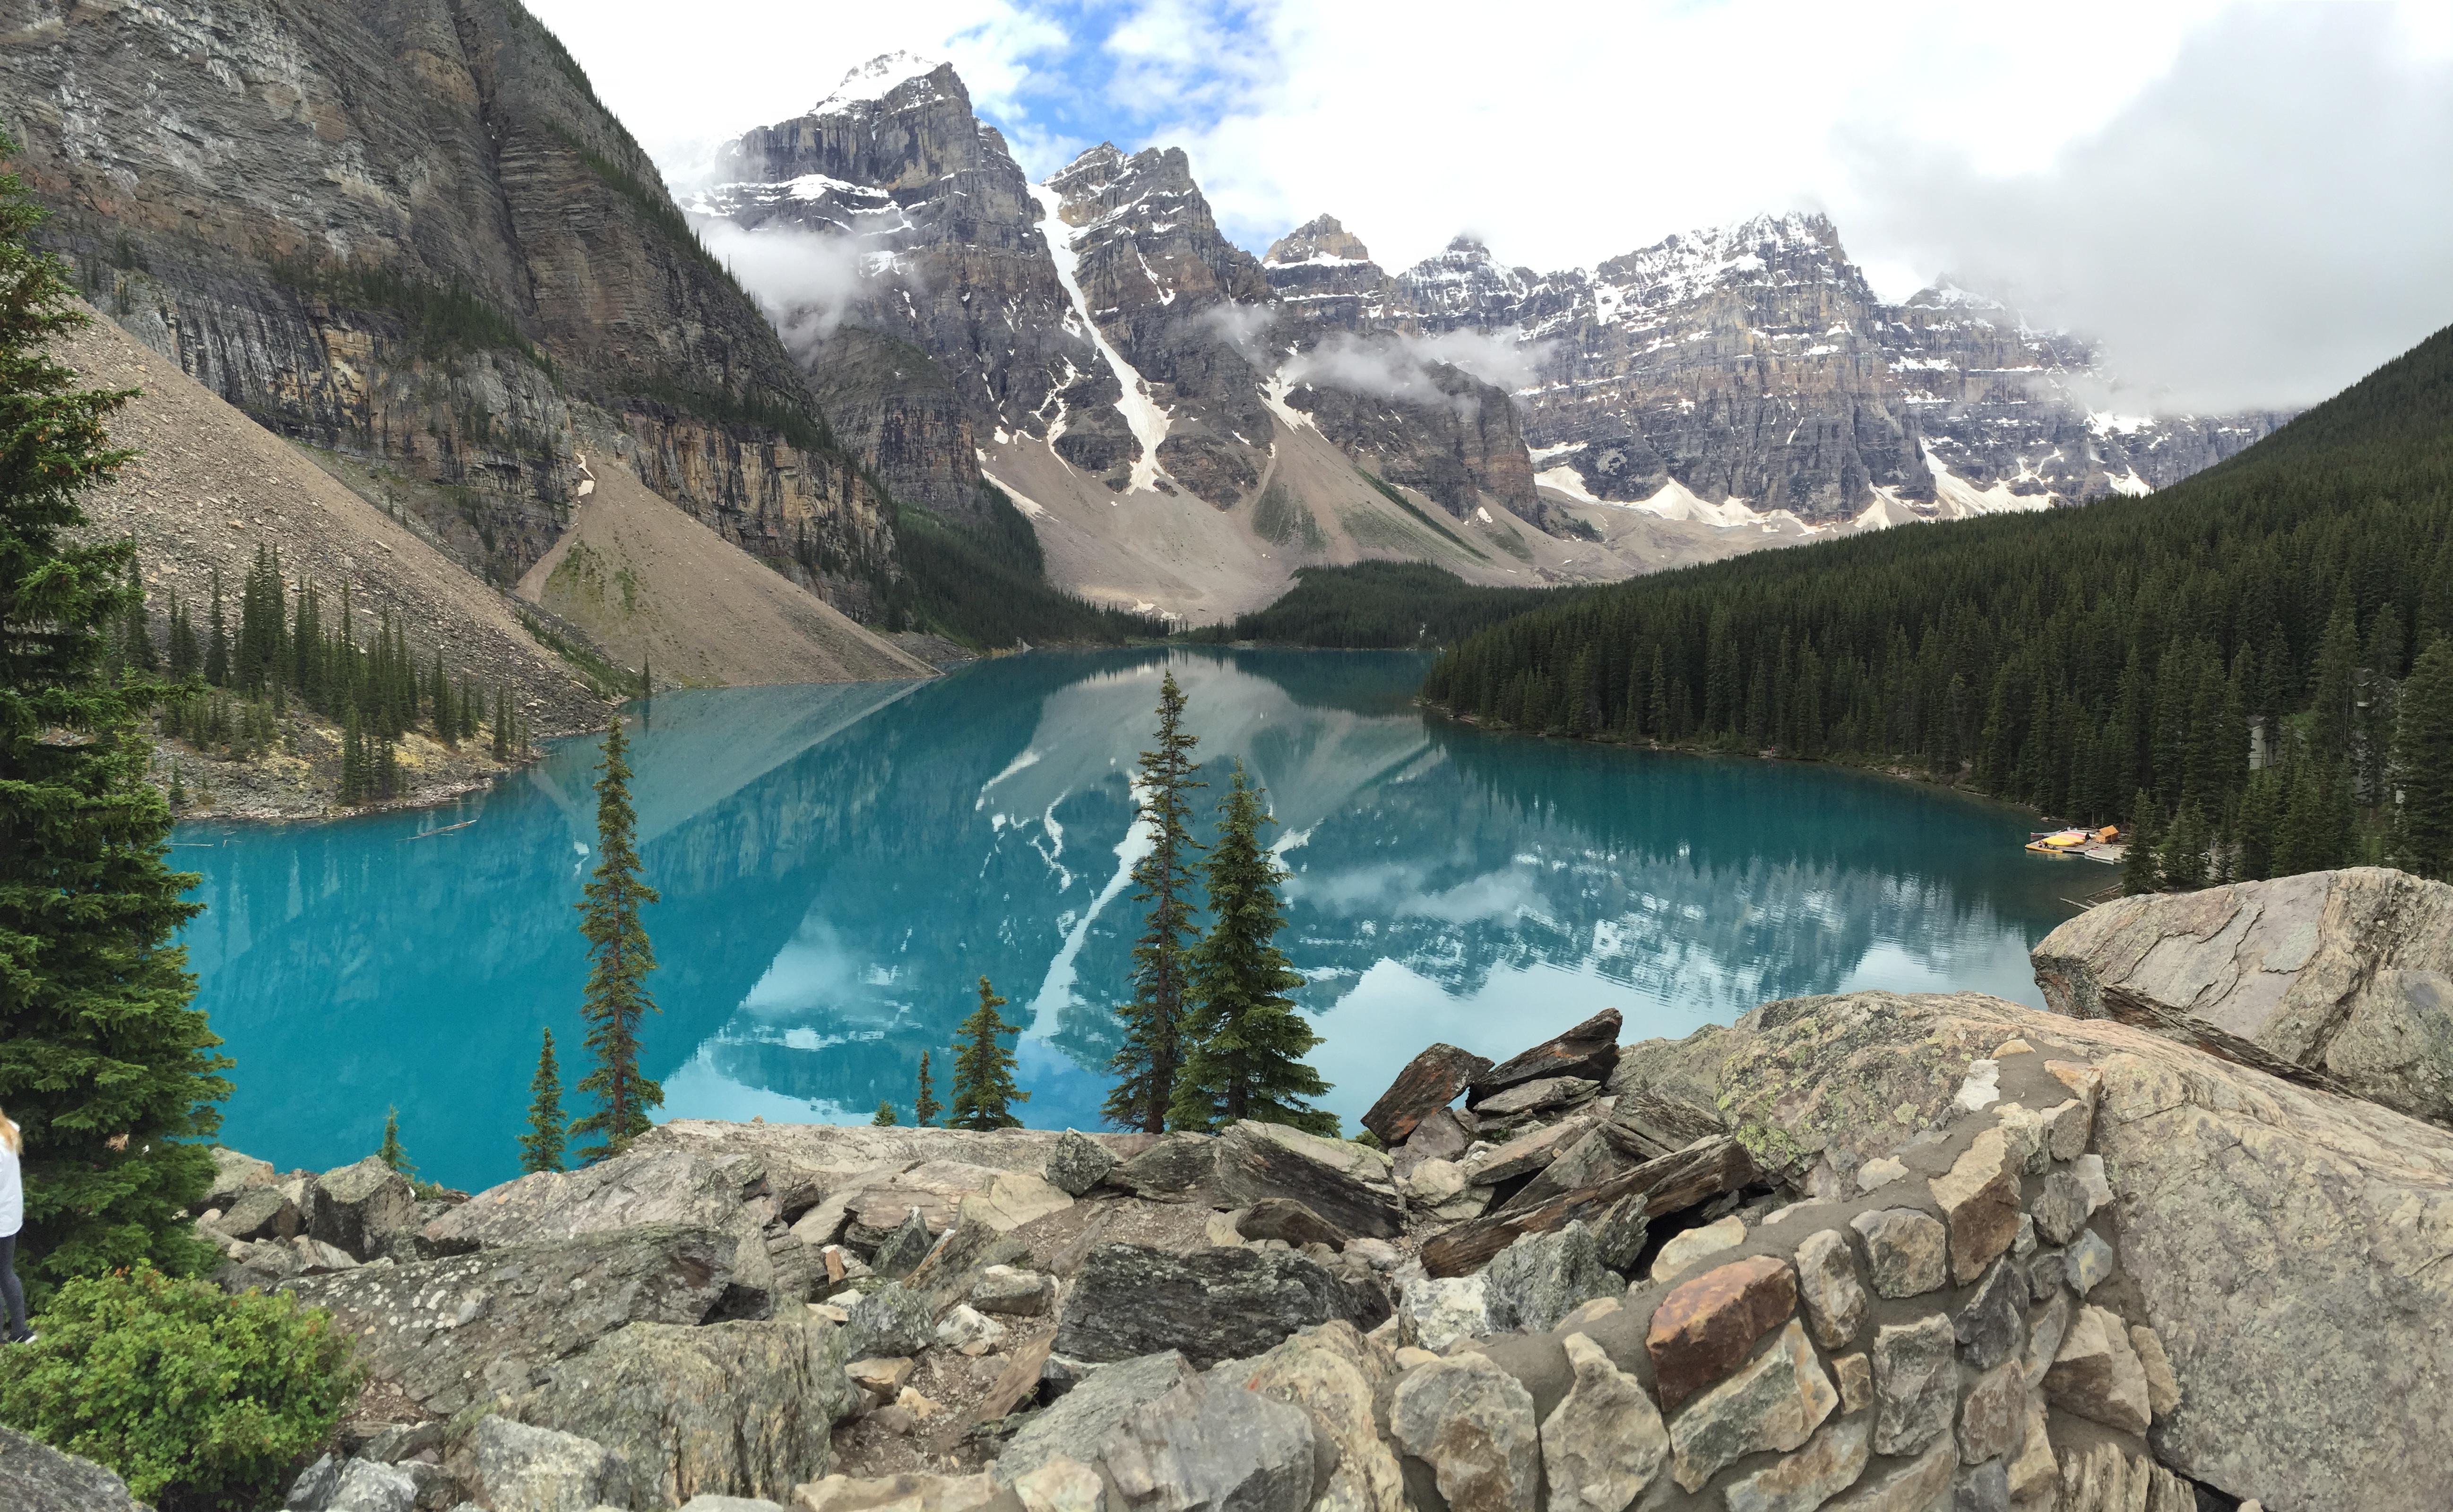
tree, rock, mountain, lake, valley, mountain range, stone, fjord, reservoir, ridge, alps, crater lake, wadi, moraine, tarn, mountain pass, mountainous landforms, glacial landform, geological phenomenon